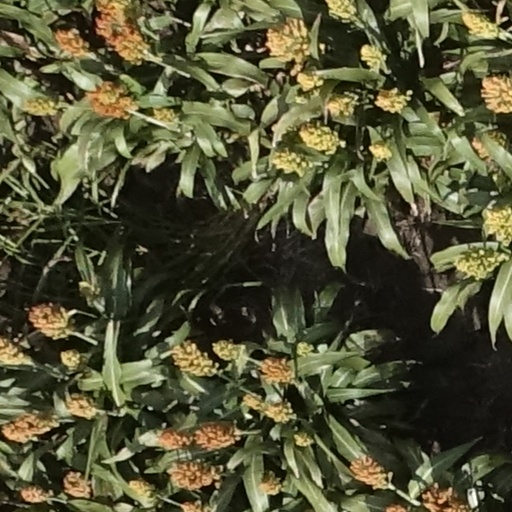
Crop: sorghum